Francesco Lorenzo Brancati di Lauria

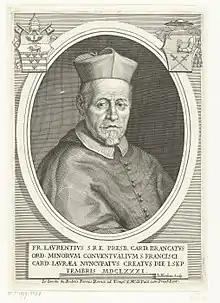
Lorenzo Brancati di Lauria (1681)

Francesco Lorenzo Brancati di Lauria (10 April 1612, Lauria – 30 November 1693, Rome) was an Italian cardinal and theologian.